Automotive industry by country

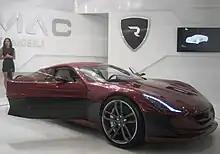
Rimac Automobili

Belarus had third by volume part of automotive industry of the Soviet Union with near 40,000 annual production. Since that times Belarus specializes on production of own designed superheavy, heavy and middle trucks mainly plus post-Soviet developed buses, trolleybuses and trams. Auto manufacturers in Belarus include MAZ, BelAZ and Neman.